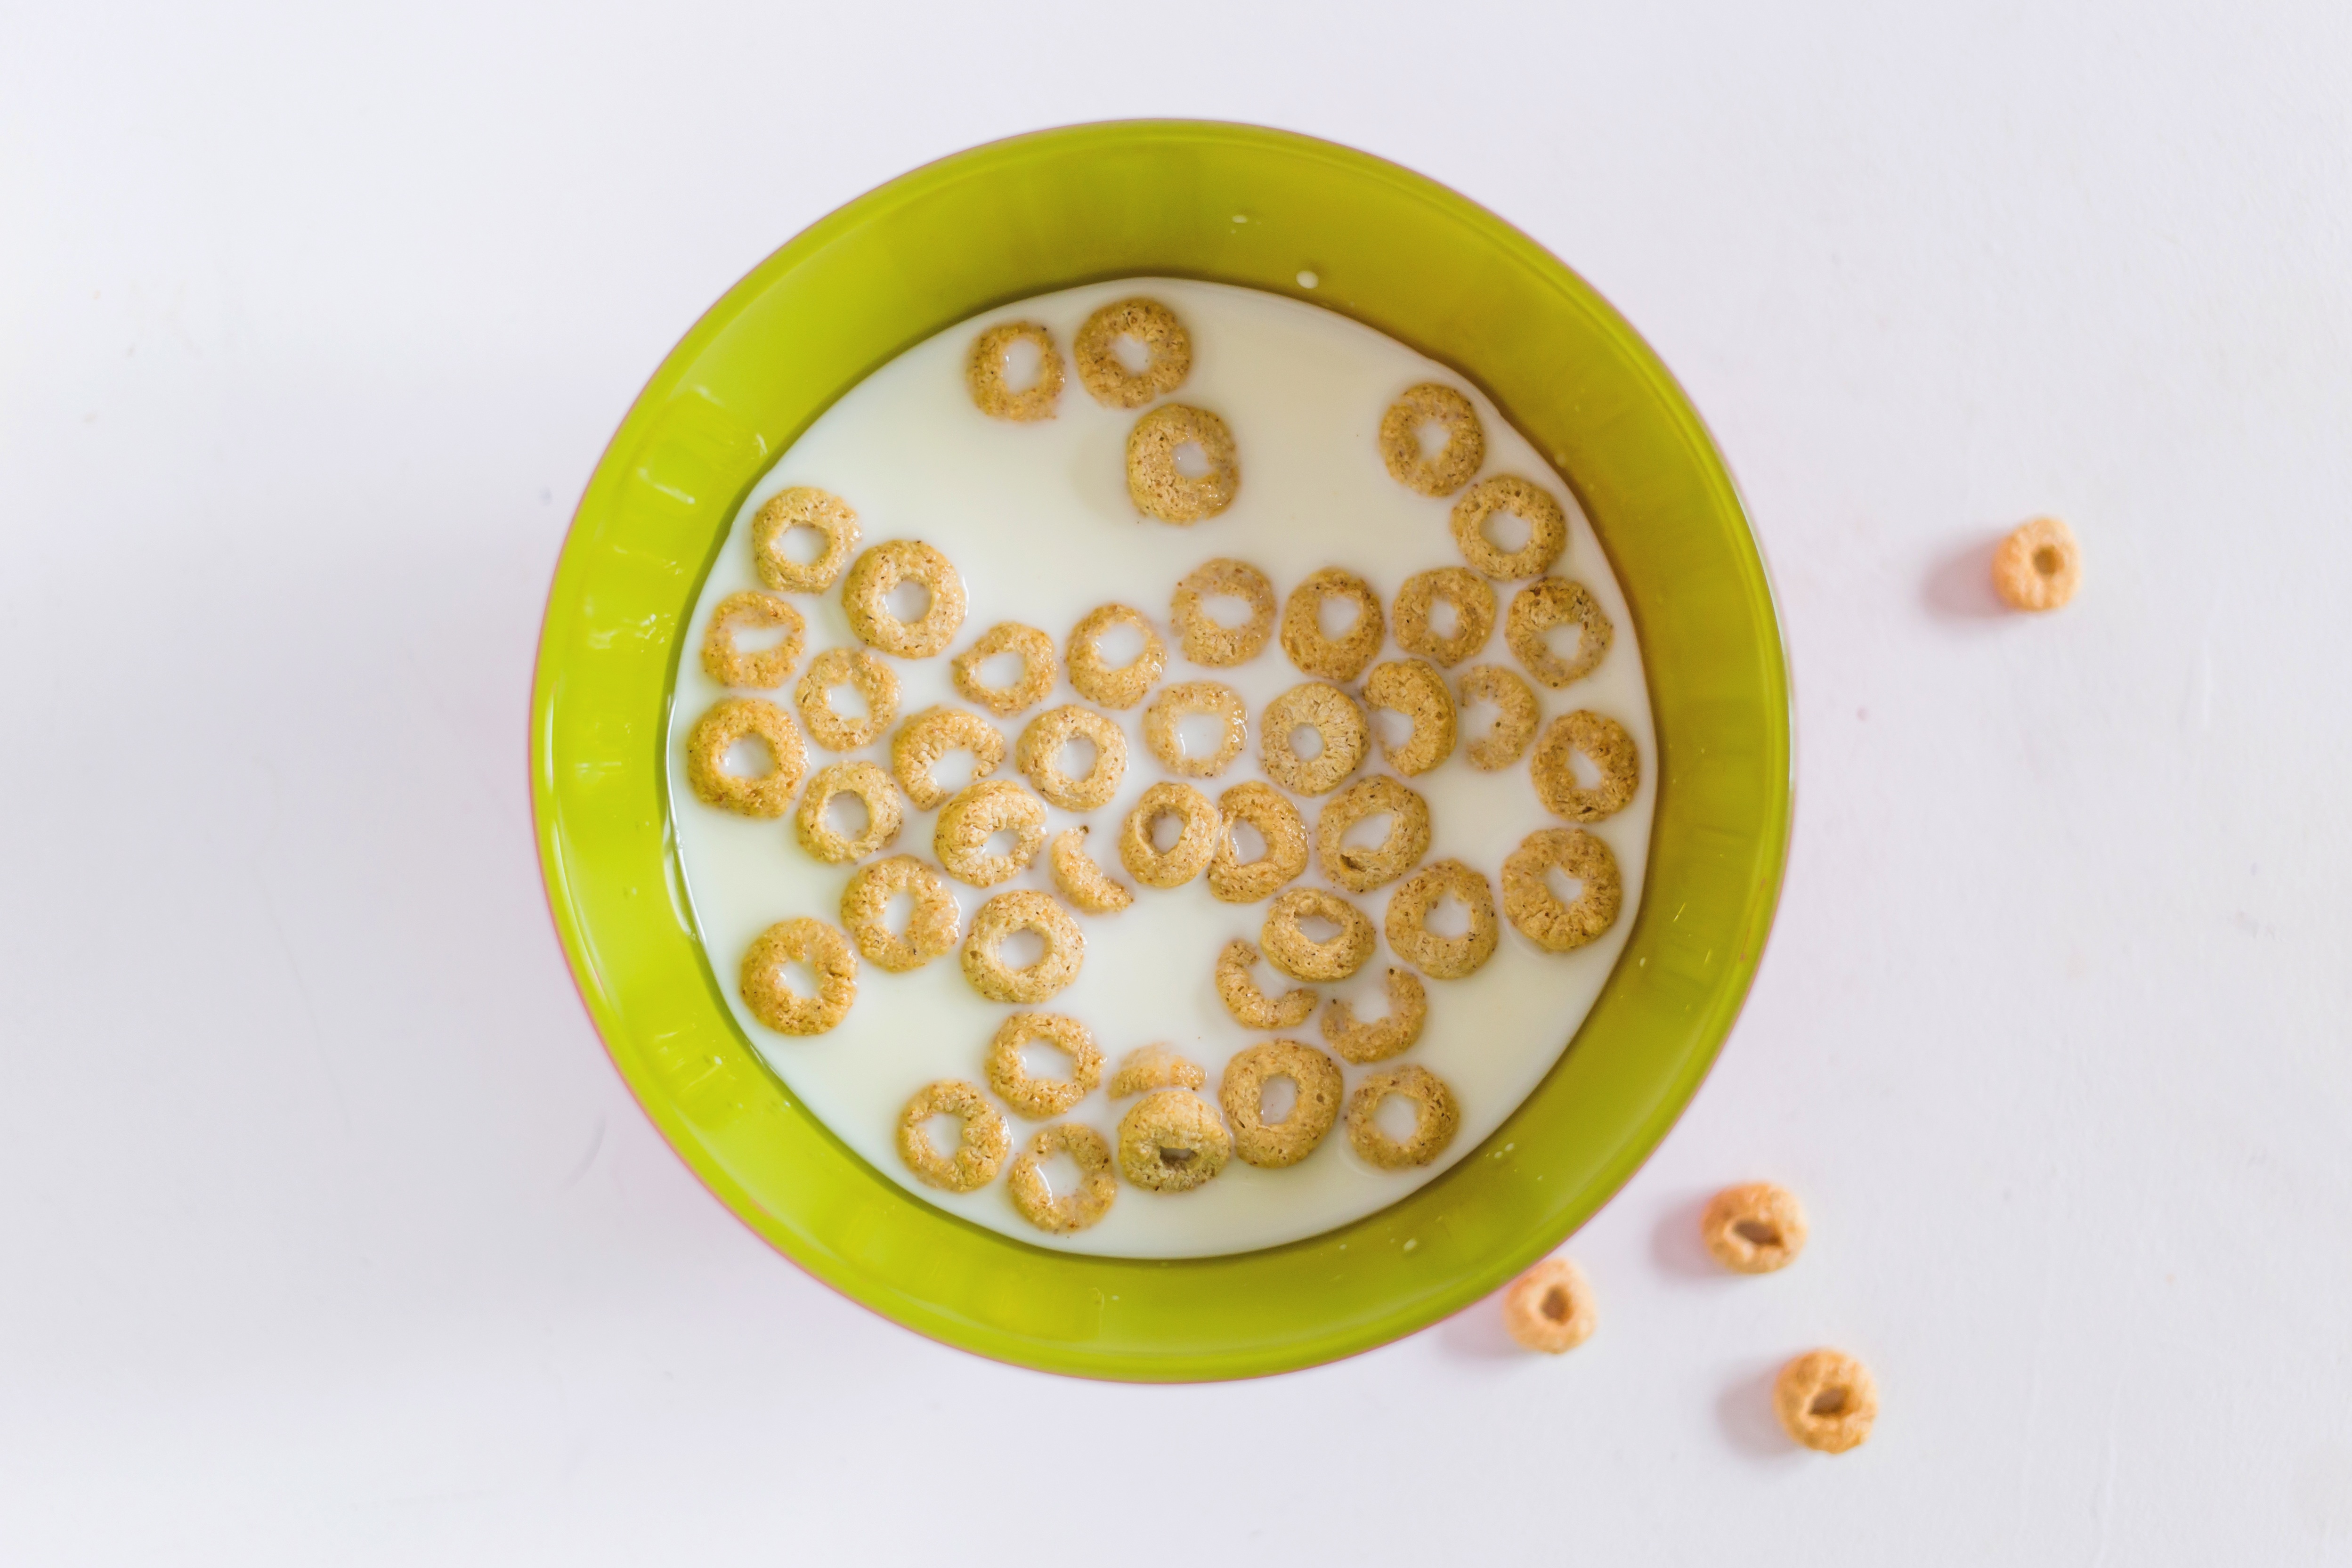
cup, food, produce, yellow, circle, button, jewellery, fashion accessory